Camilla Richardsson

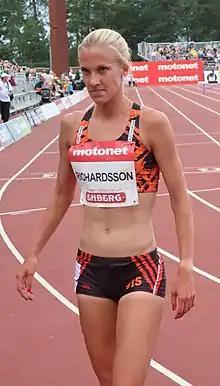
Camilla Richardsson in 2018

Camilla Margareta Richardsson (born 14 September 1993) is a Finnish middle-distance runner. She competed at the 2015 World Championships in Athletics in Beijing, 2017 in London and 2019 in Doha without qualifying for the final. Her personal best in the event is 9:35.27 set in Joensuu in 2019. Richardsson is a Swedish-speaking Finn.